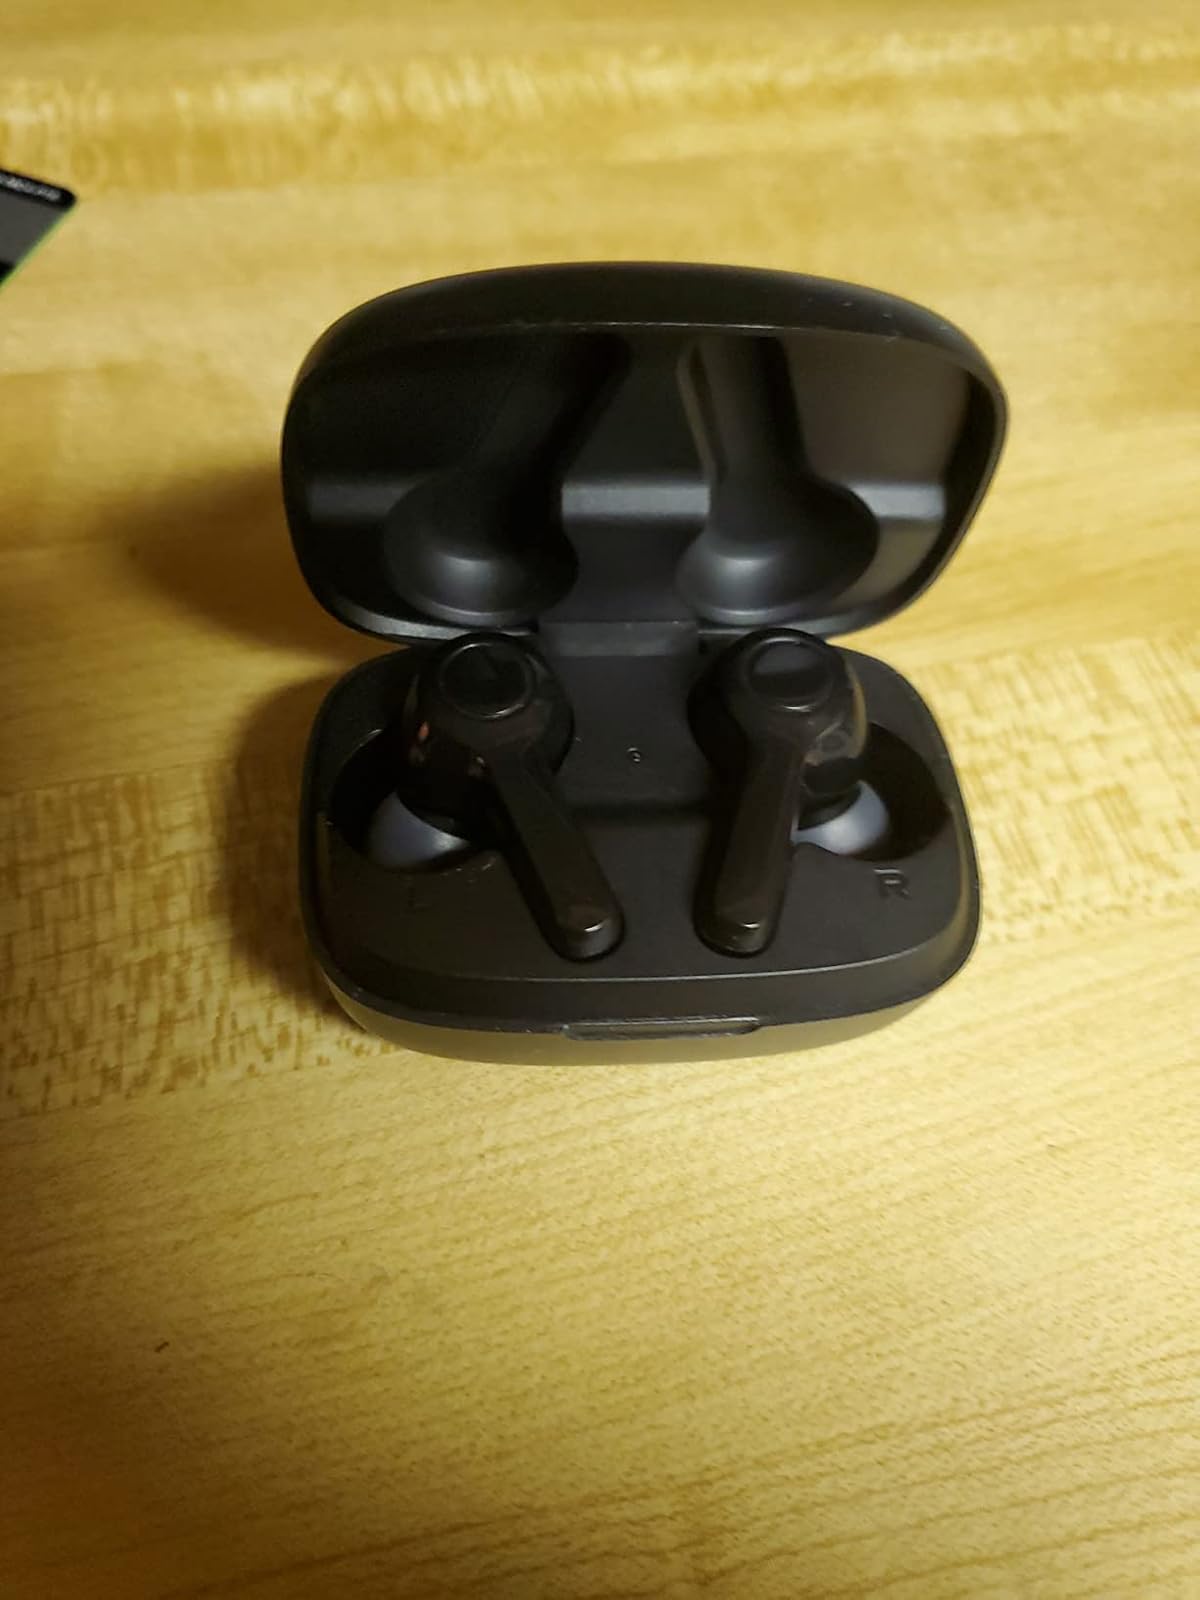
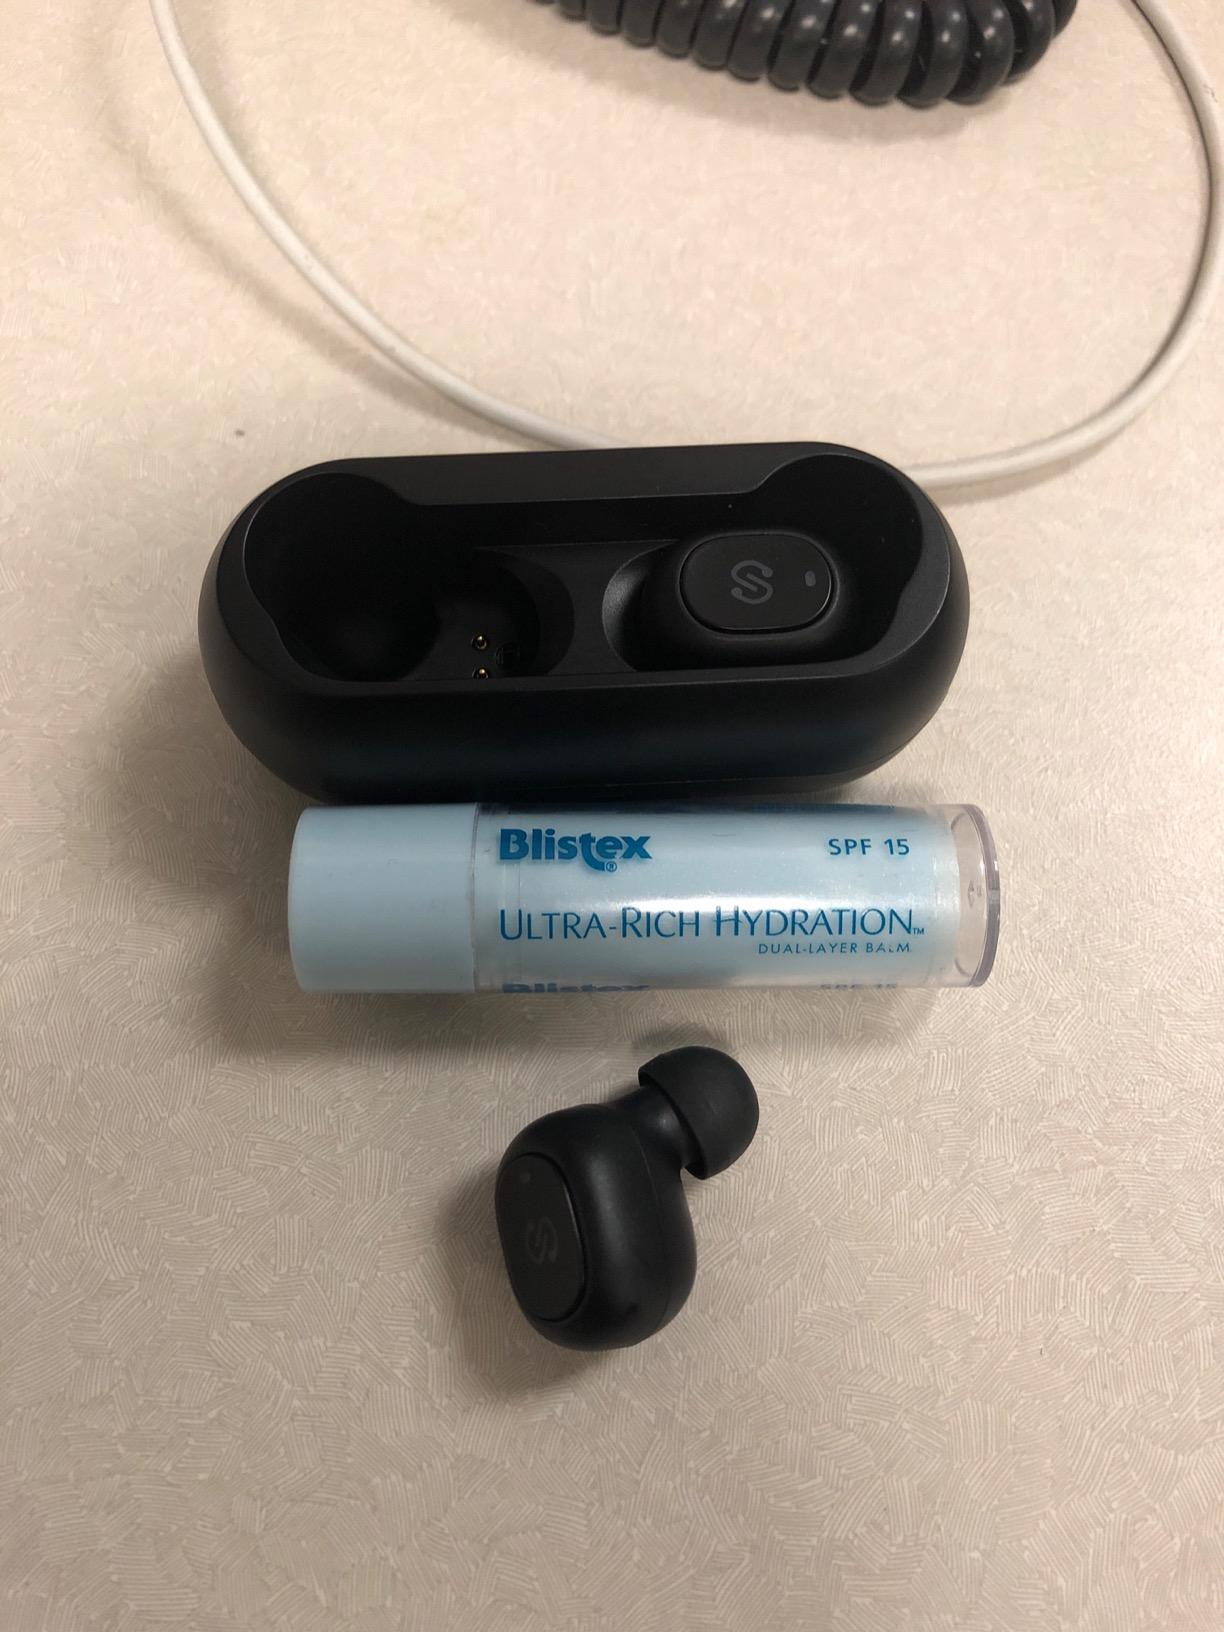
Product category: earbuds
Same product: no